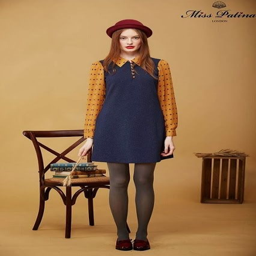
bought this fabulous vintage inspired dress yesterday